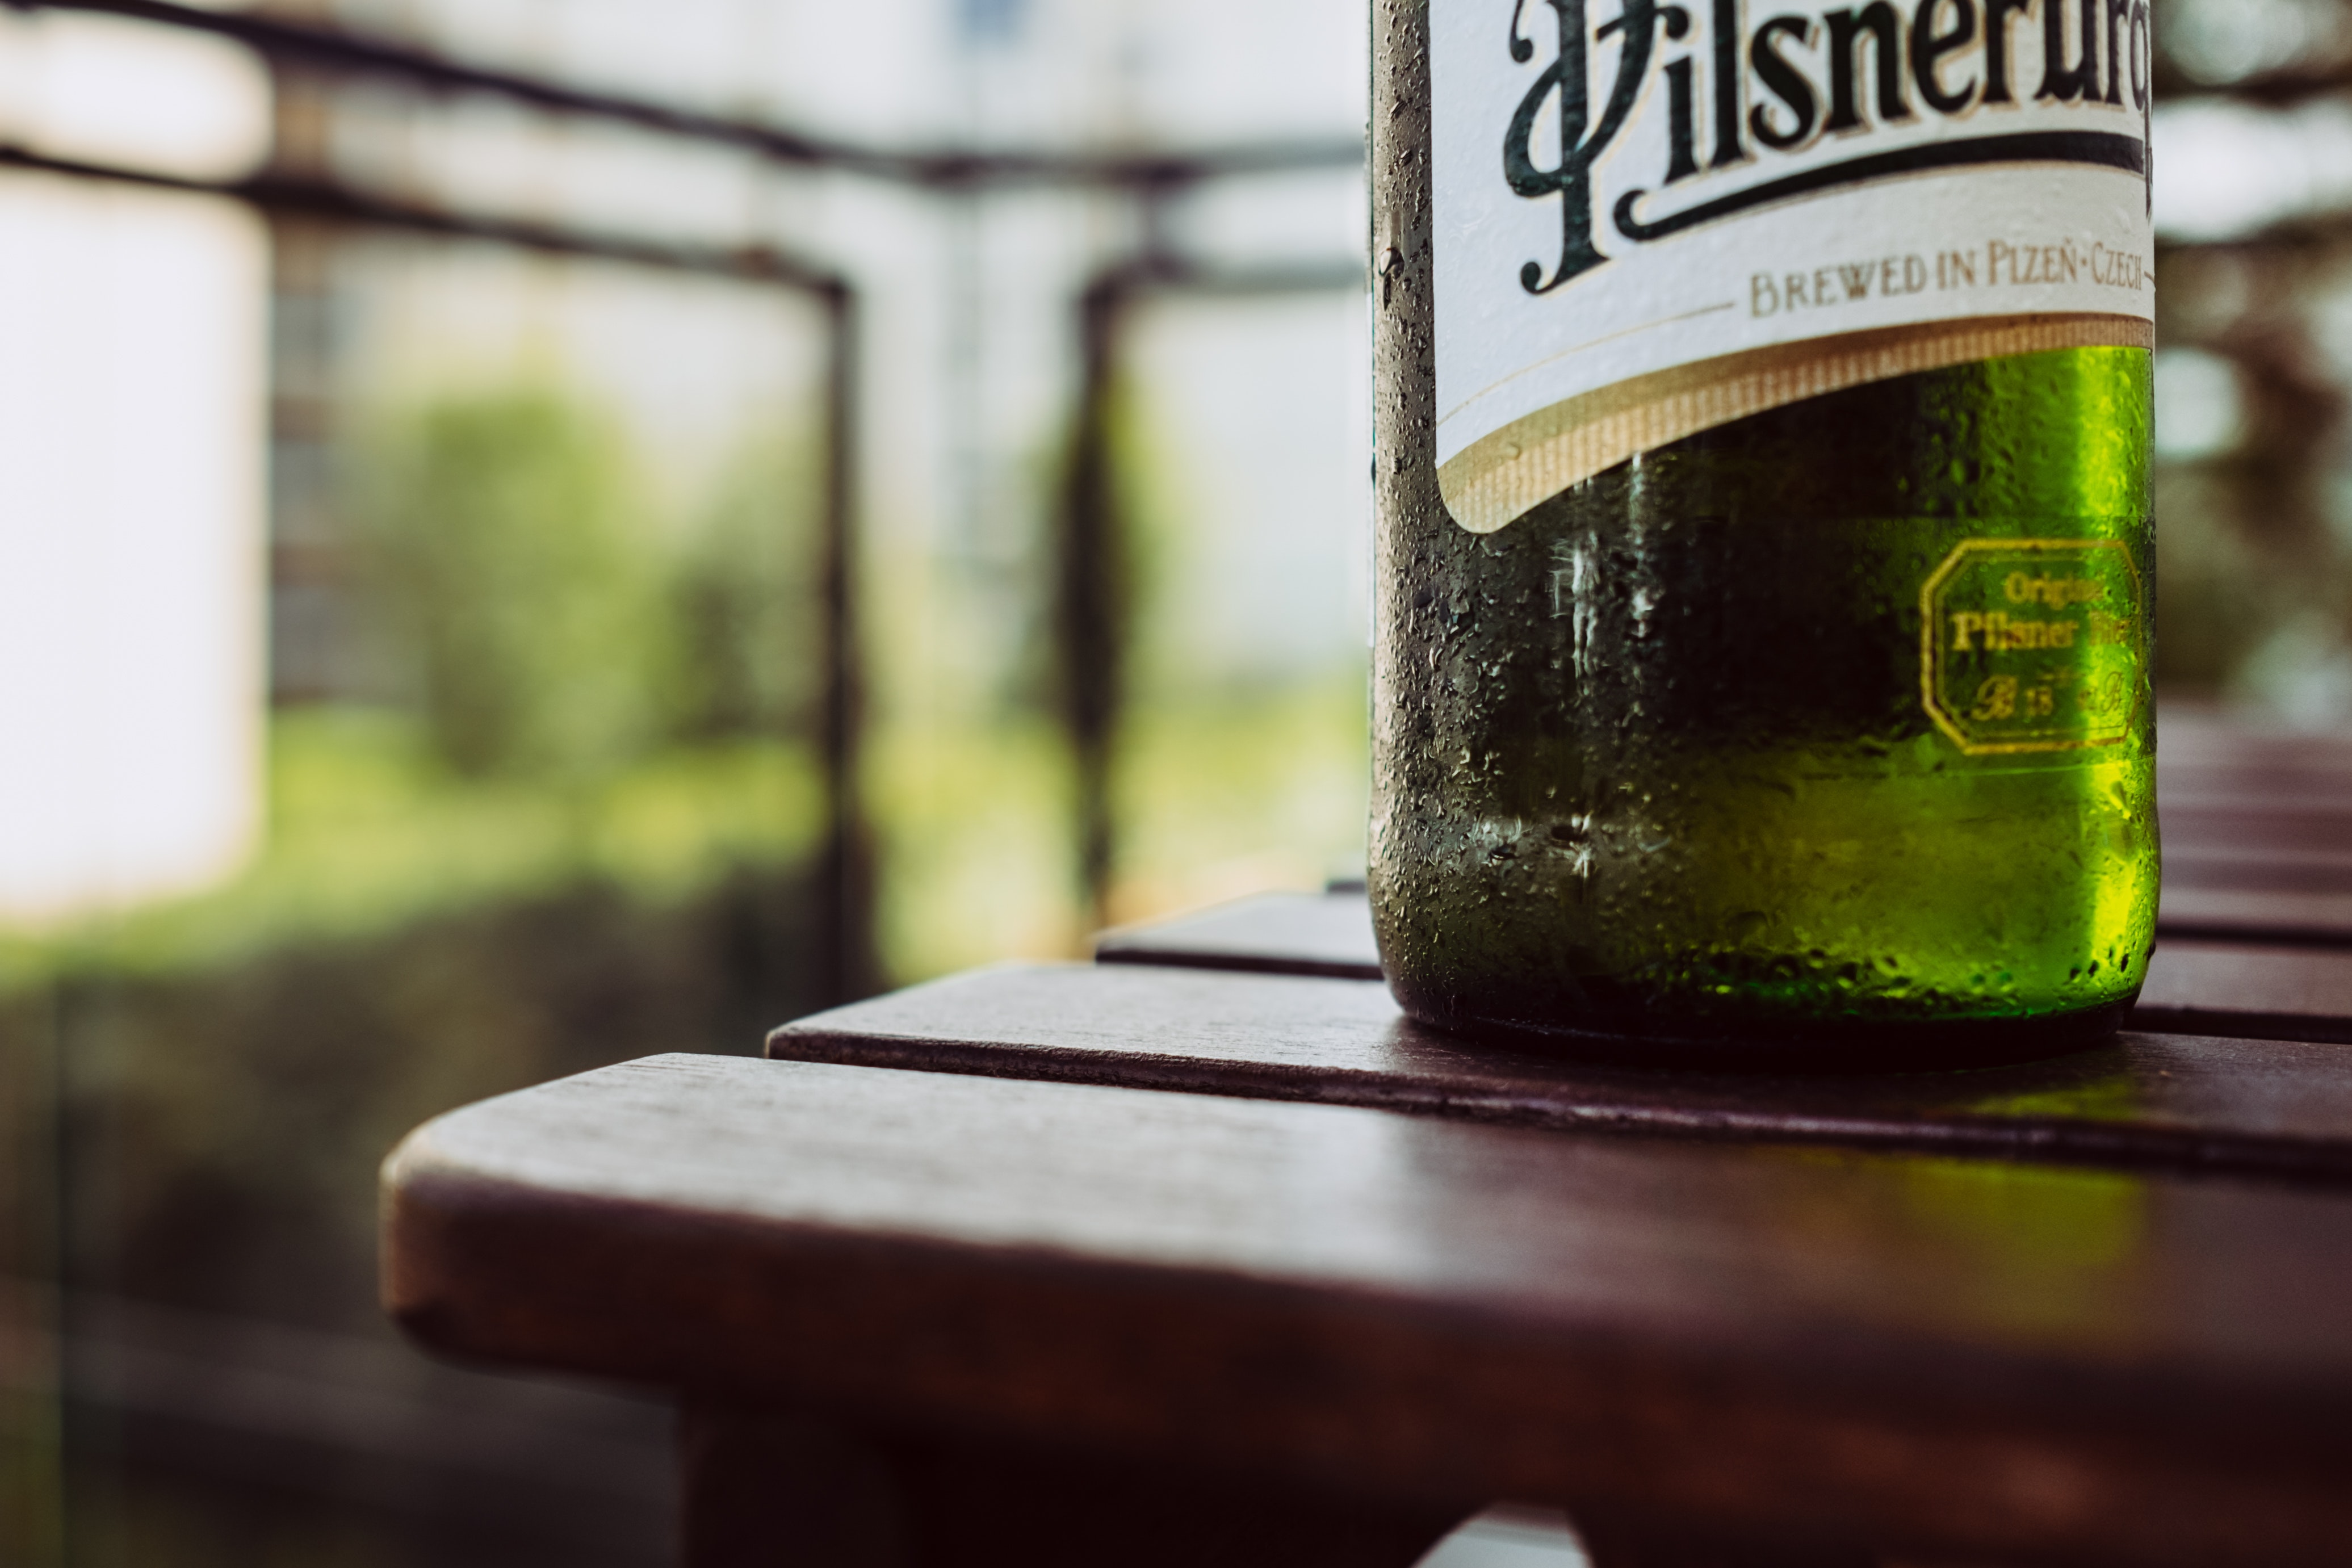
drink, alcoholic beverage, green, alcohol, liqueur, bottle, distilled beverage, beer, glass bottle, lager